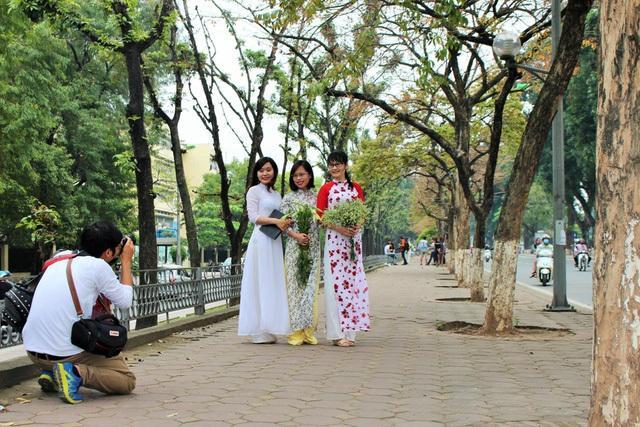
có một nam thanh niên đang quỳ xuống để chụp ảnh